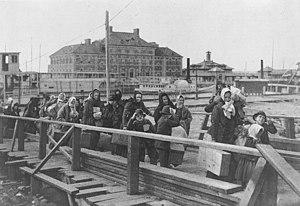
L'intelligence humaine est caractérisée par plusieurs aptitudes, surtout cognitives, qui permettent à l'individu humain d'apprendre, de former des concepts, de comprendre, d'appliquer la logique et la raison. Elle comprend la capacité à reconnaître des tendances, comprendre les idées, planifier, résoudre des problèmes, prendre des décisions, conserver des informations, et utiliser la langue pour communiquer.
Le terme de monde occidental peut prêter à confusion car il recouvre des réalités différentes selon les époques et selon des considérations politiques, culturelles, idéologiques, religieuses ou philosophiques. Il est donc intéressant de l’étudier dans une perspective historique.
Les America the Beautiful Quarters sont une série de pièces d'un quart de dollar américain émise par l'United States Mint de 2010 à 2021 avec une possibilité d'extension jusqu'en 2033 pour faire connaître les différents parcs naturels des États-Unis. Ces pièces sont émises au rythme de cinq par an, par ordre de création des parcs retenus. La série actuelle comporte 56 pièces, une par État ou territoire et une pour le District de Columbia.
Le typhus est le nom donné à un groupe de maladies similaires, graves pour l'être humain. Au début du XXIᵉ siècle, ce terme désigne plus particulièrement le typhus exanthématique, transmis par le pou de corps, et le typhus murin, transmis par la puce du rat. Il s'agit d'infections provoquées par les bactéries de la famille des rickettsies.
David Wechsler est un psychologue américain d'origine roumaine. Il a développé plusieurs tests d'intelligence normalisés largement diffusés : le Wechsler-Bellevue, le Wechsler Adult Intelligence Scale, le Wechsler Intelligence Scale for Children et le Wechsler Preschool and Primary Scale of Intelligence. Ses tests d'intelligence sont les plus utilisés dans le monde entier.
Ellis Island est une île située à l'embouchure de l'Hudson à New York, moins d'un kilomètre au nord de Liberty Island qui abrite la statue de la Liberté. Elle a été, dans la première partie du XXᵉ siècle, l'entrée principale des immigrants qui arrivaient aux États-Unis. Les services d'immigration y ont fonctionné du 1ᵉʳ janvier 1892 jusqu'au 12 novembre 1954. L'île est gérée par le gouvernement fédéral et fait désormais partie du monument national de la Statue de la Liberté, sous la juridiction du service des parcs nationaux des États-Unis et abrite un musée. Territorialement, elle est partagée entre la ville de Jersey City dans le New Jersey et la ville de New York dans l'État de New York. 83 % de l'île appartient à la ville de Jersey City.